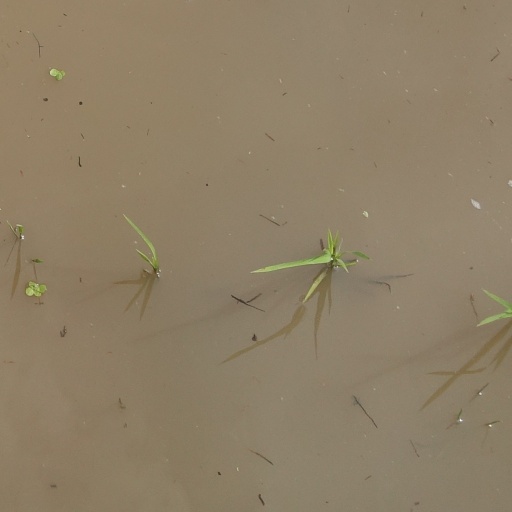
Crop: rice